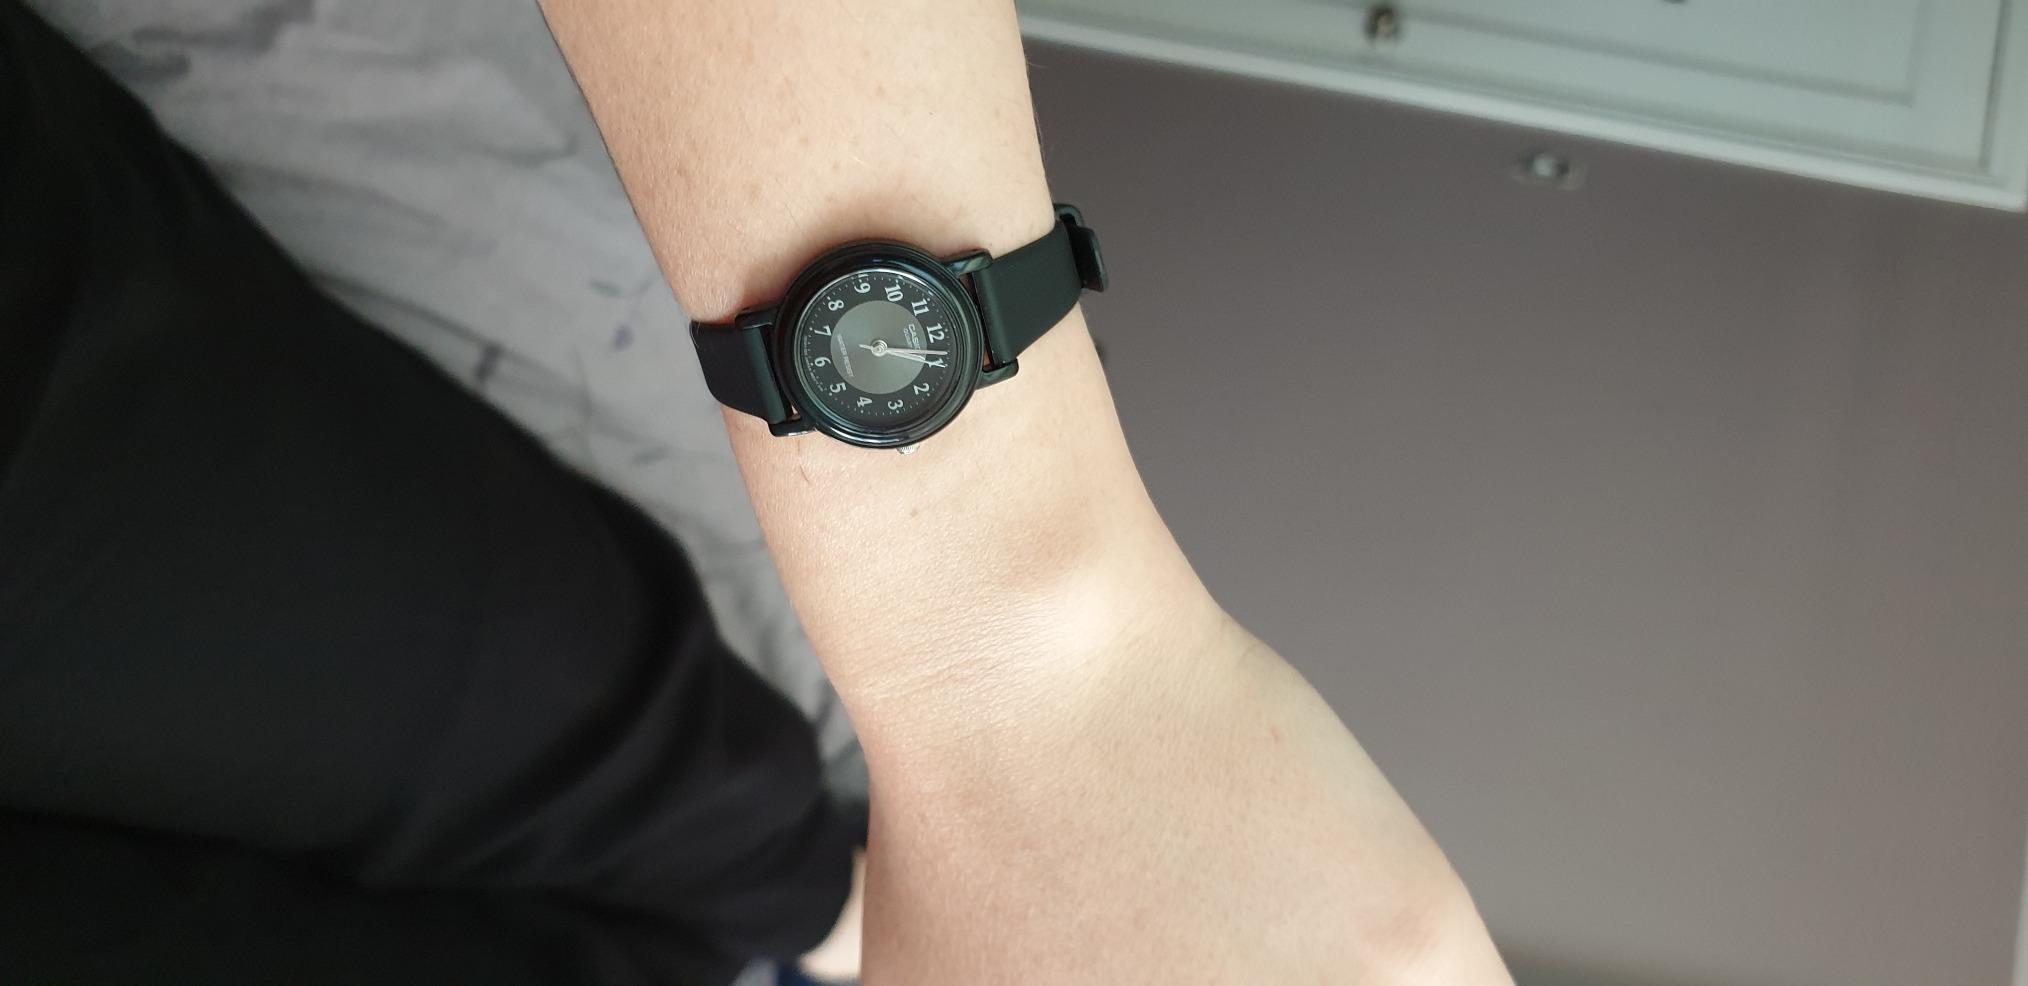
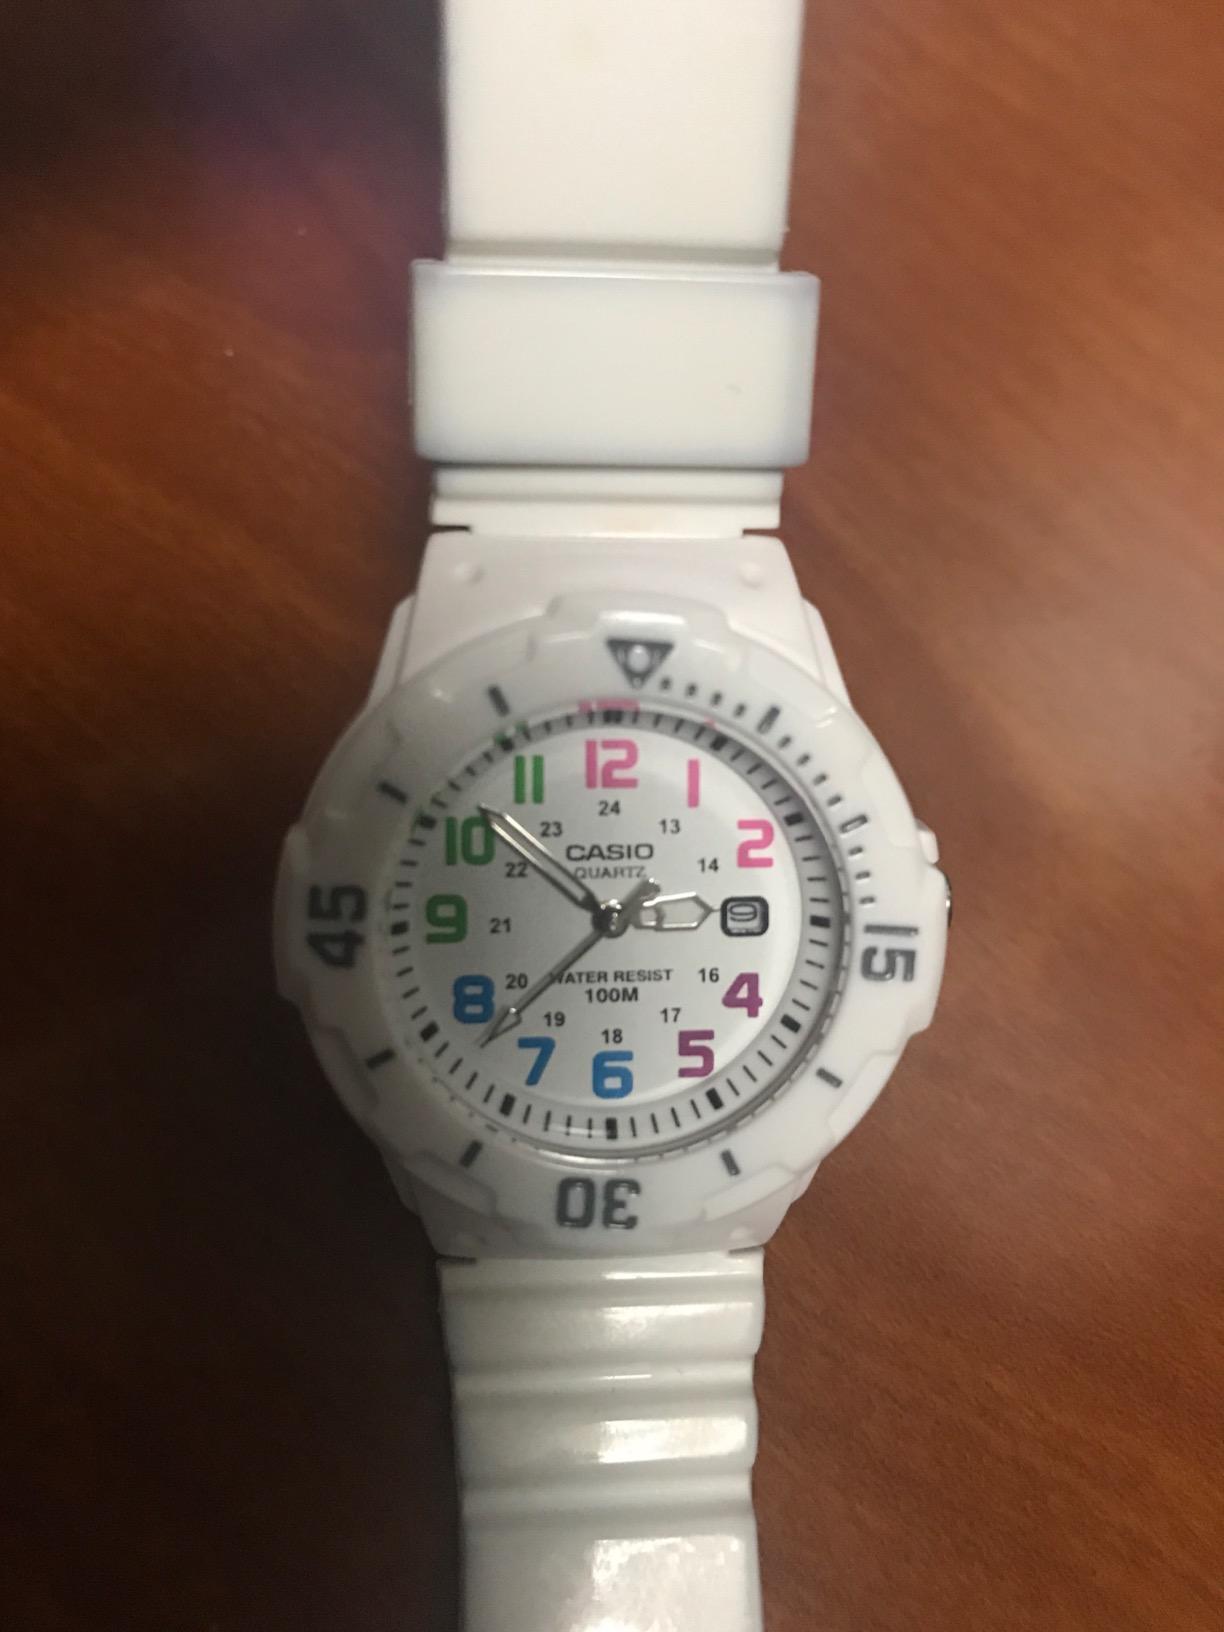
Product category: accessories_watch
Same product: no